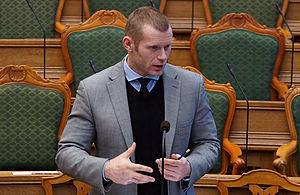
Joachim B. Olsen
Joachim Brøchner Olsen - dansk politiker og MF fra Liberal Alliance under møde i Folketinget, december 2012"
Joachim Brøchner Olsen er en tidligere folketingspolitiker for Liberal Alliance og professionel sportsudøver. Han var medlem af Folketinget 2011-2019, hvor han var partiets arbejdsmarkedsordfører og erhvervsordfører. Som politiker har han været central i fattigdomsdebatten og i debatten om Carina-effekten. Da han mistede sin plads ved folketingsvalget 2019, blev han i stedet ansat som konsulent i Liberal Alliances politisk-økonomiske sekretariat fra november 2019. I august 2020 blev han ansat som politisk kommentator på Ekstra Bladet efter Henrik Qvortrup. Som konsekvens af sit nye job udmeldte han sig samtidig af partiet.